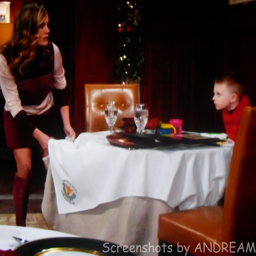
after returning to the table , football team discovers that person is gone !